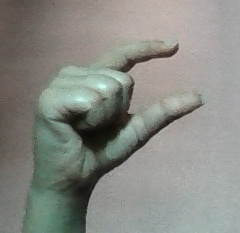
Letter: dal